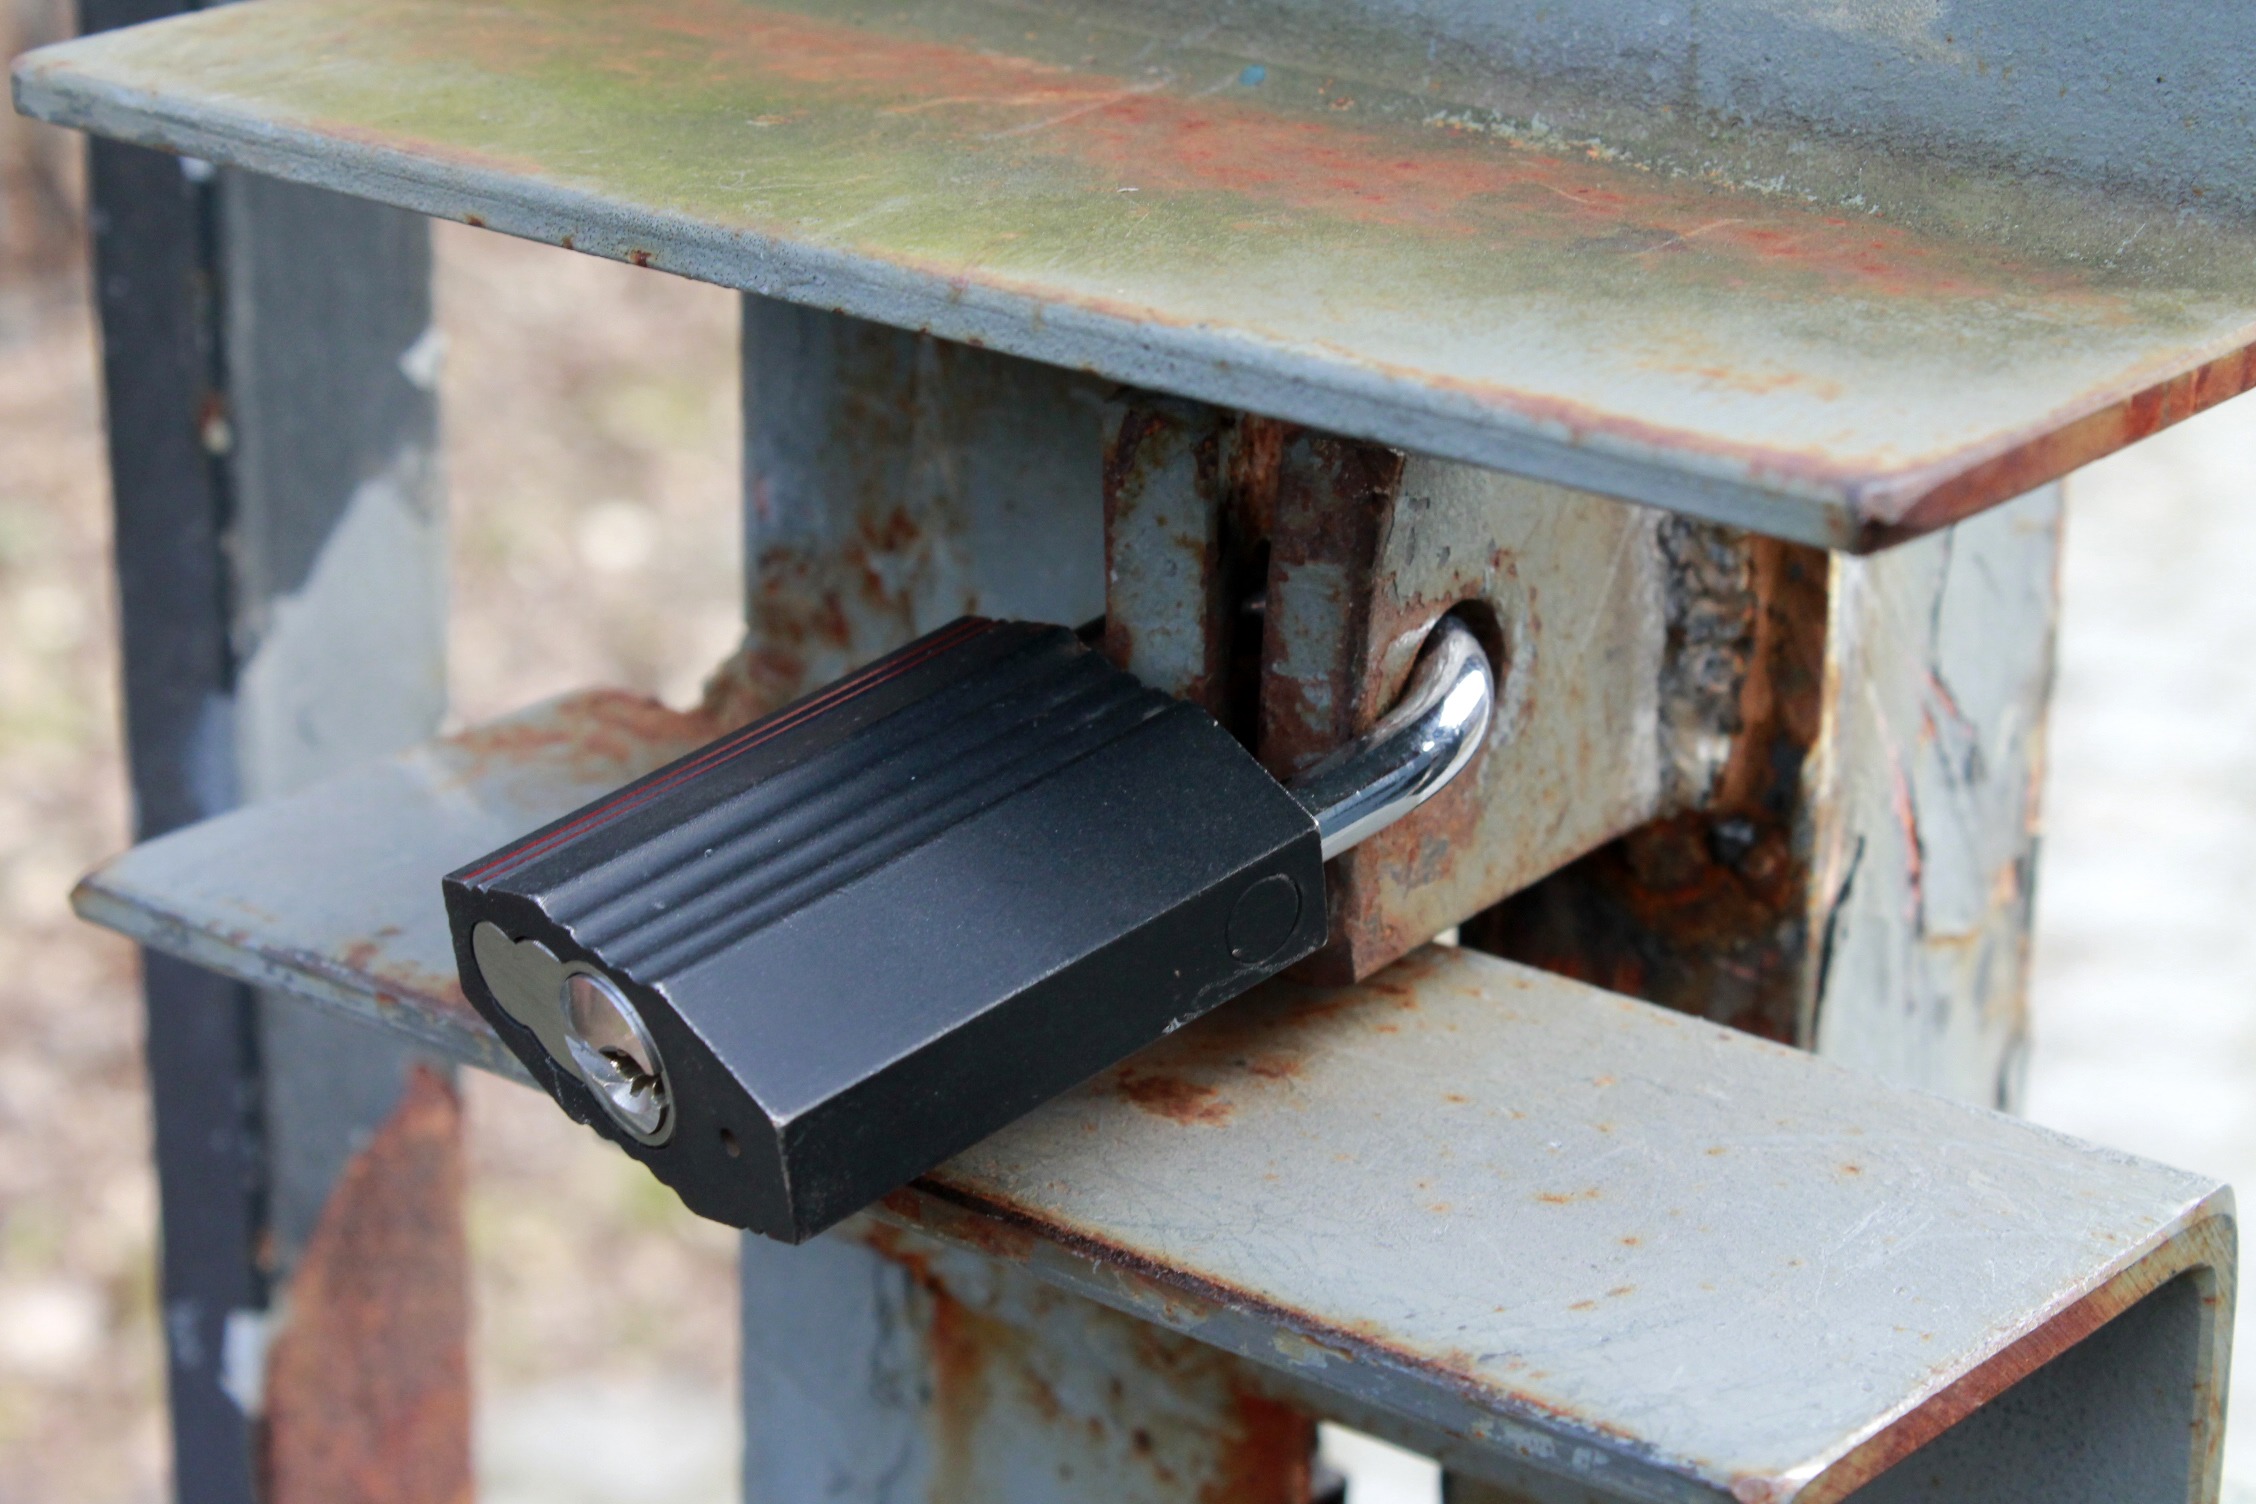
table, wood, tool, beam, metal, castle, machine, furniture, padlock, closed, stainless, man made object, machine tool